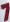
Number: 7